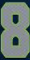
Number: 8